Answer in natural language. Where is brown seat color chair (marked A) with respect to HousePlant (marked B)? Choose between the following options: right or left
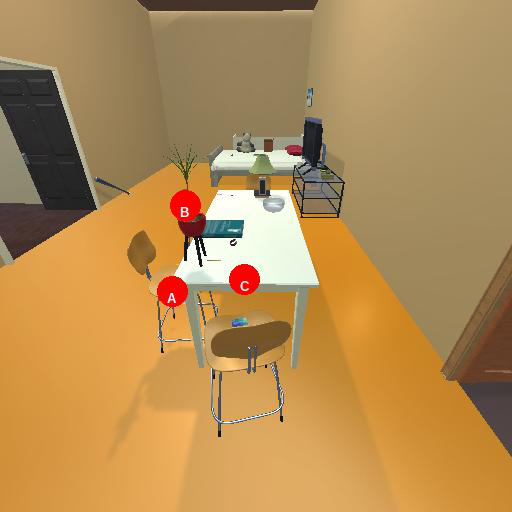
<answer>left</answer>